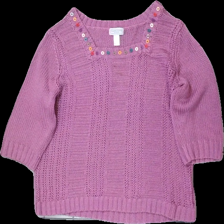
View: front
Type: Top
Category: Ladies
Brand: Not in the list
Brand text on label: laura kent
Colors: Pink, Orange, Red, Green, Purple, White
Material: 100% akryl
Pattern: Transparent
Cut: Cropped
Size: 46
Season: All
Stains: Minor
Damage: smuts fläckar
Damage location: top center
Price range: <50
Recommended usage: Export
Description: stickad tröja med korta ärmar och färgglada knappar